A Toxa Island

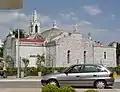
St. Sebastian's chapel

The island is traditionally given the original Galician names, illa de Louxo or illa da Toxa Grande; the latter name was devised to differentiate the name of this island from that of the island of A Toxa Pequena, which is located about 100 metres east of A Toxa Grande.